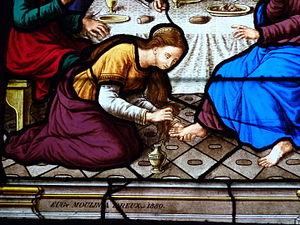
église Saint-Pierre de Dreux, Eure-et-Loir (France). Signature